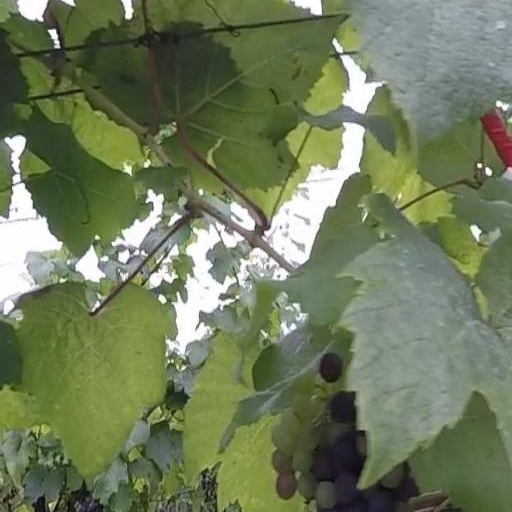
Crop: grape